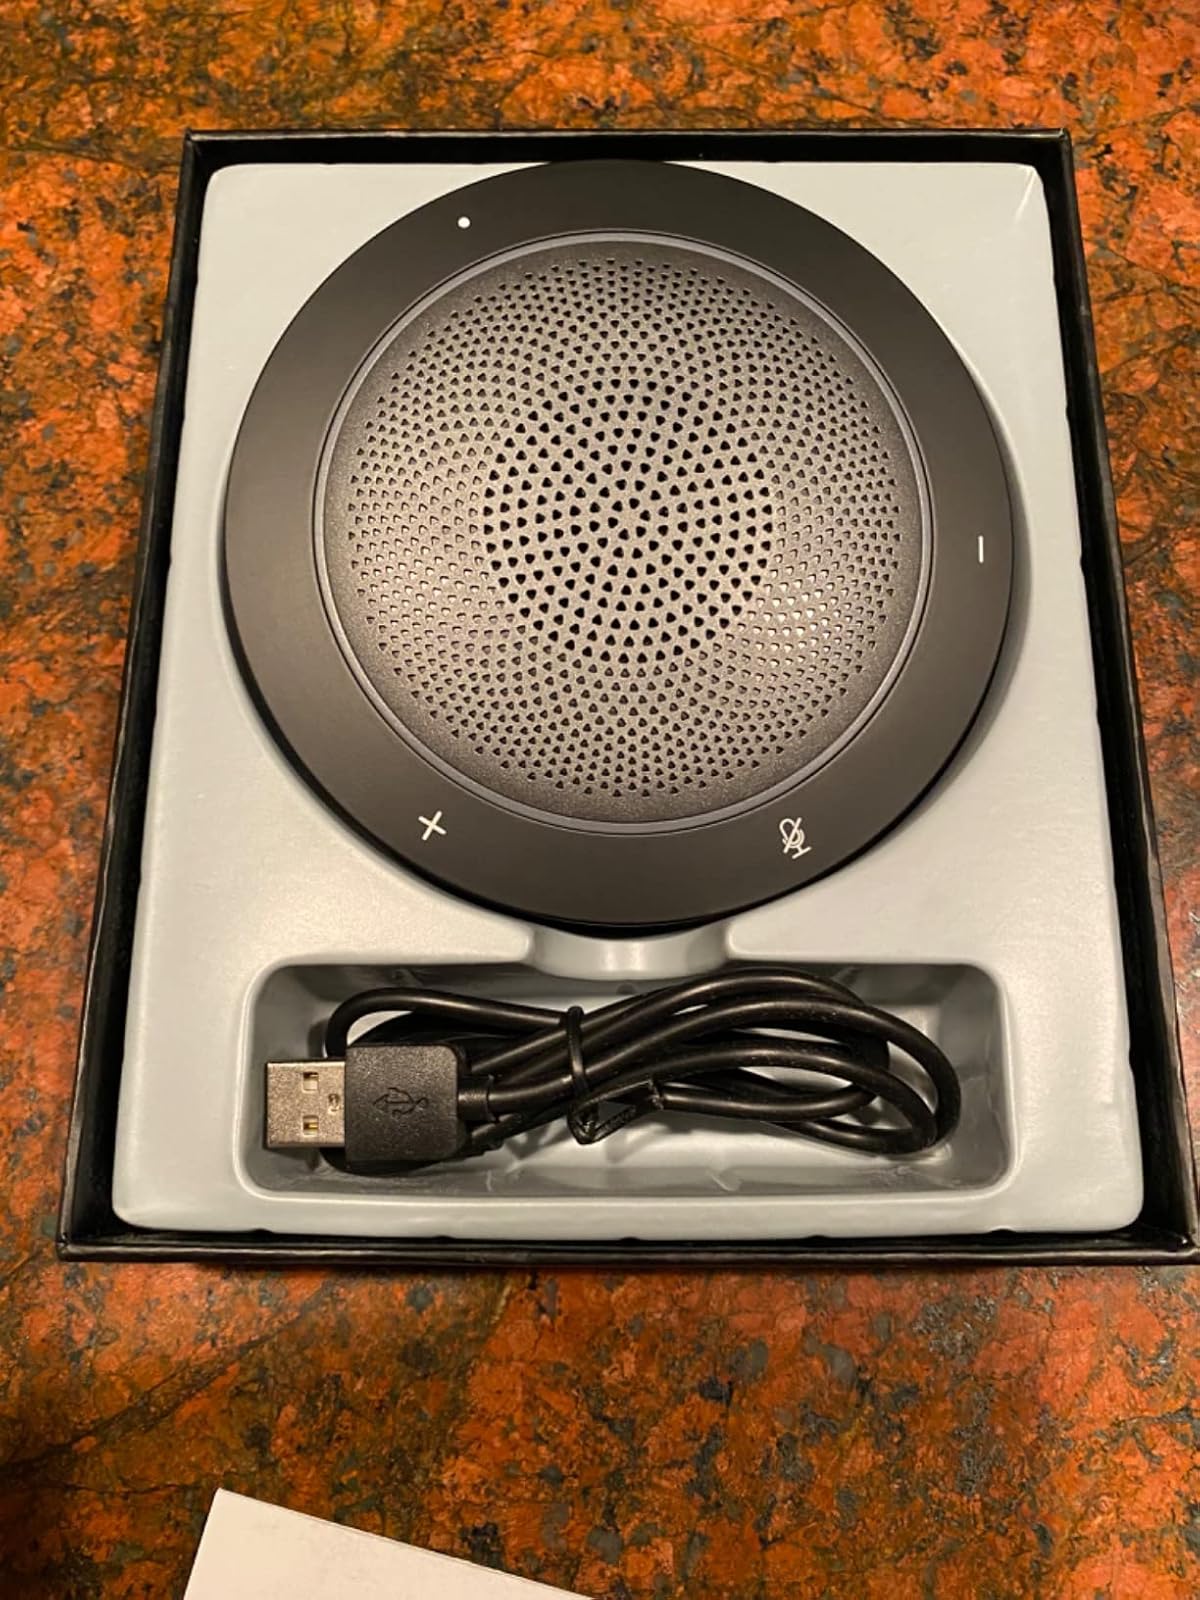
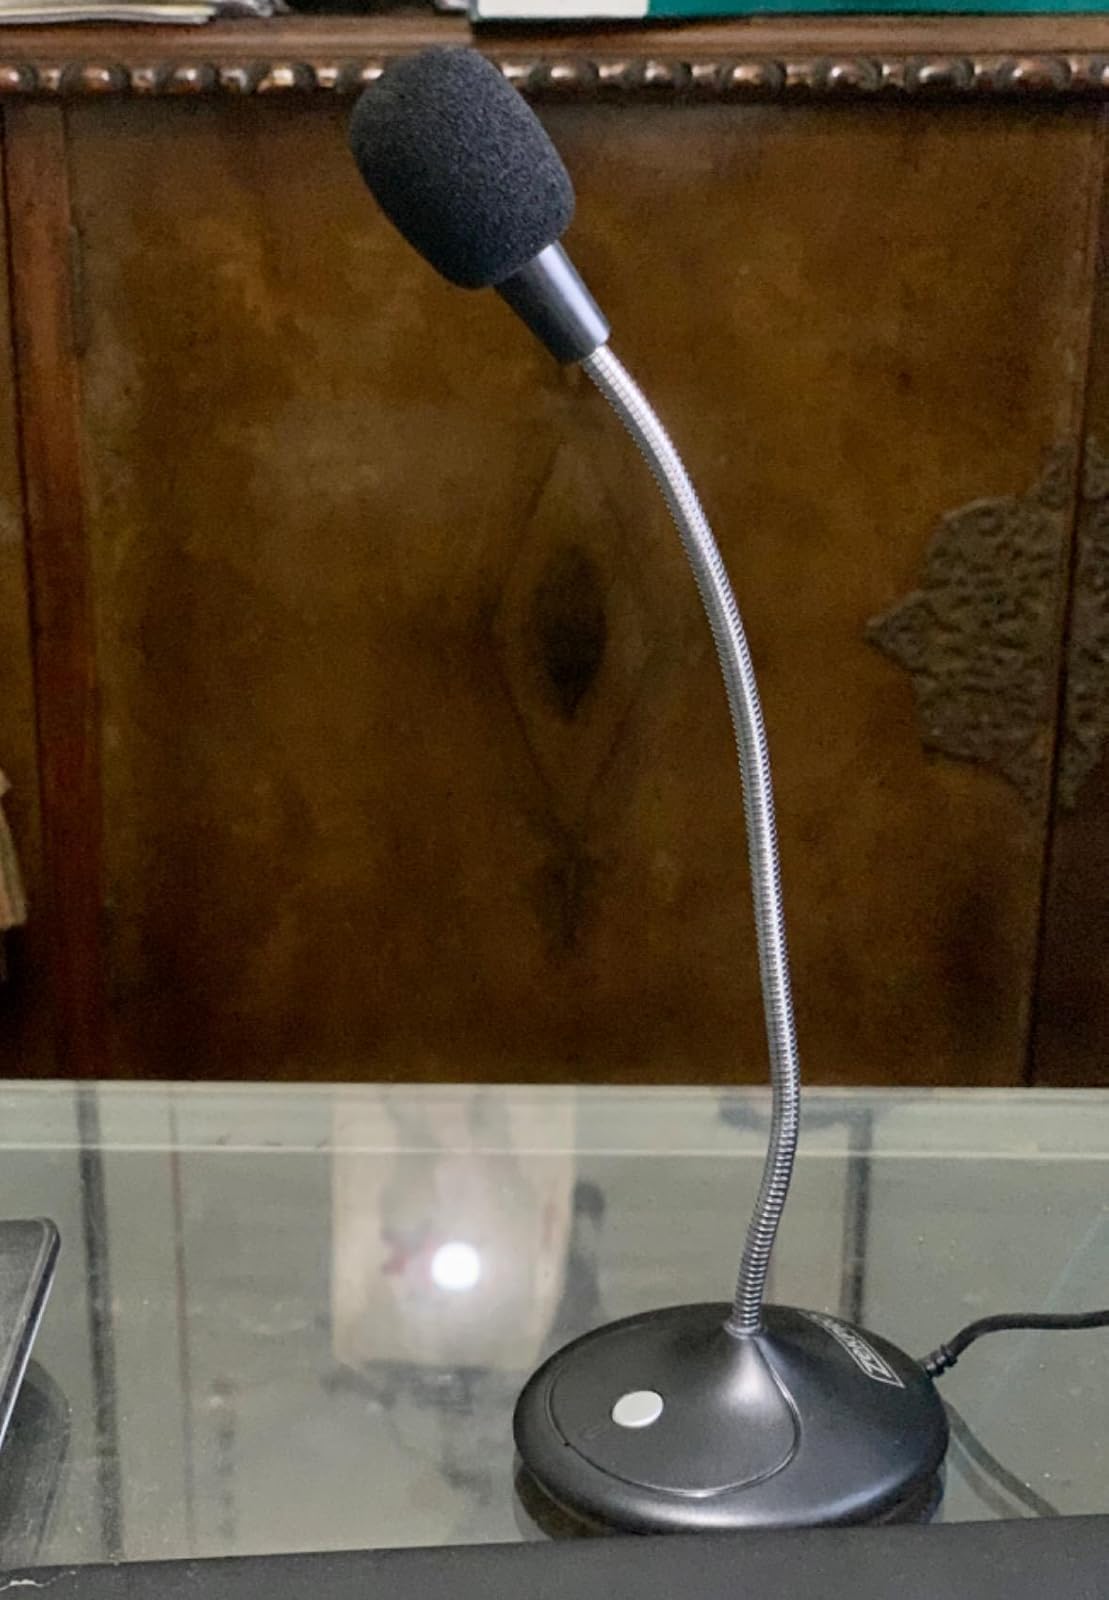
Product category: microphone
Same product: no